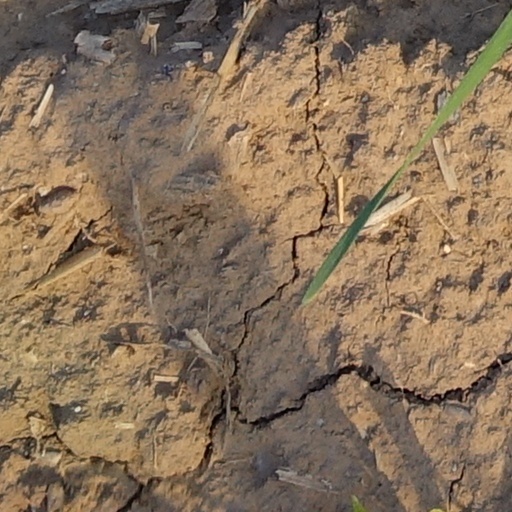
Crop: wheat